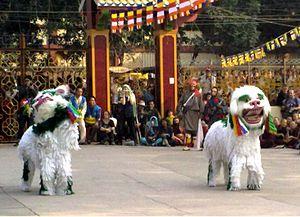
La danse du lion est une danse traditionnelle de la culture chinoise et d'autres pays asiatiques où des danseurs, revêtus d'un costume de lion, imitent les mouvements de l'animal. Elle est exécutée le plus souvent pour le Nouvel An chinois et pour d'autres festivités religieuses ou culturelles chinoises, mais aussi à des ouvertures de foires commerciales, pour des mariages, ou tout simplement pour honorer des invités importants : cette danse est censée apporter la chance.